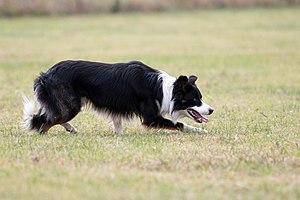
attitude type du border
Le border collie est une race de chien de troupeaux originaire de la frontière entre l'Angleterre et l'Écosse. Ce chien de travail seconde les agriculteurs dans la conduite du bétail dans le monde entier, notamment les moutons. Il est connu pour son intelligence et son obéissance.